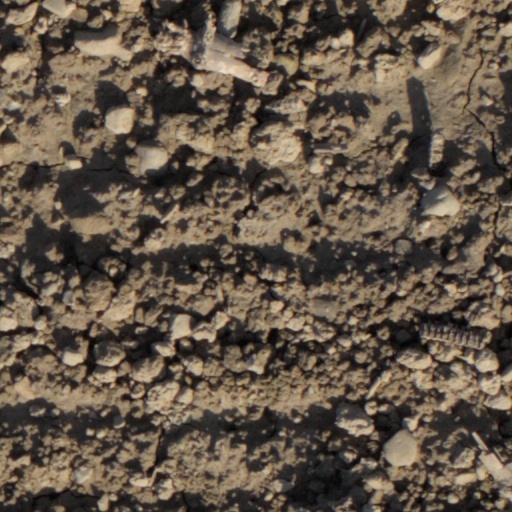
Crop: wheat